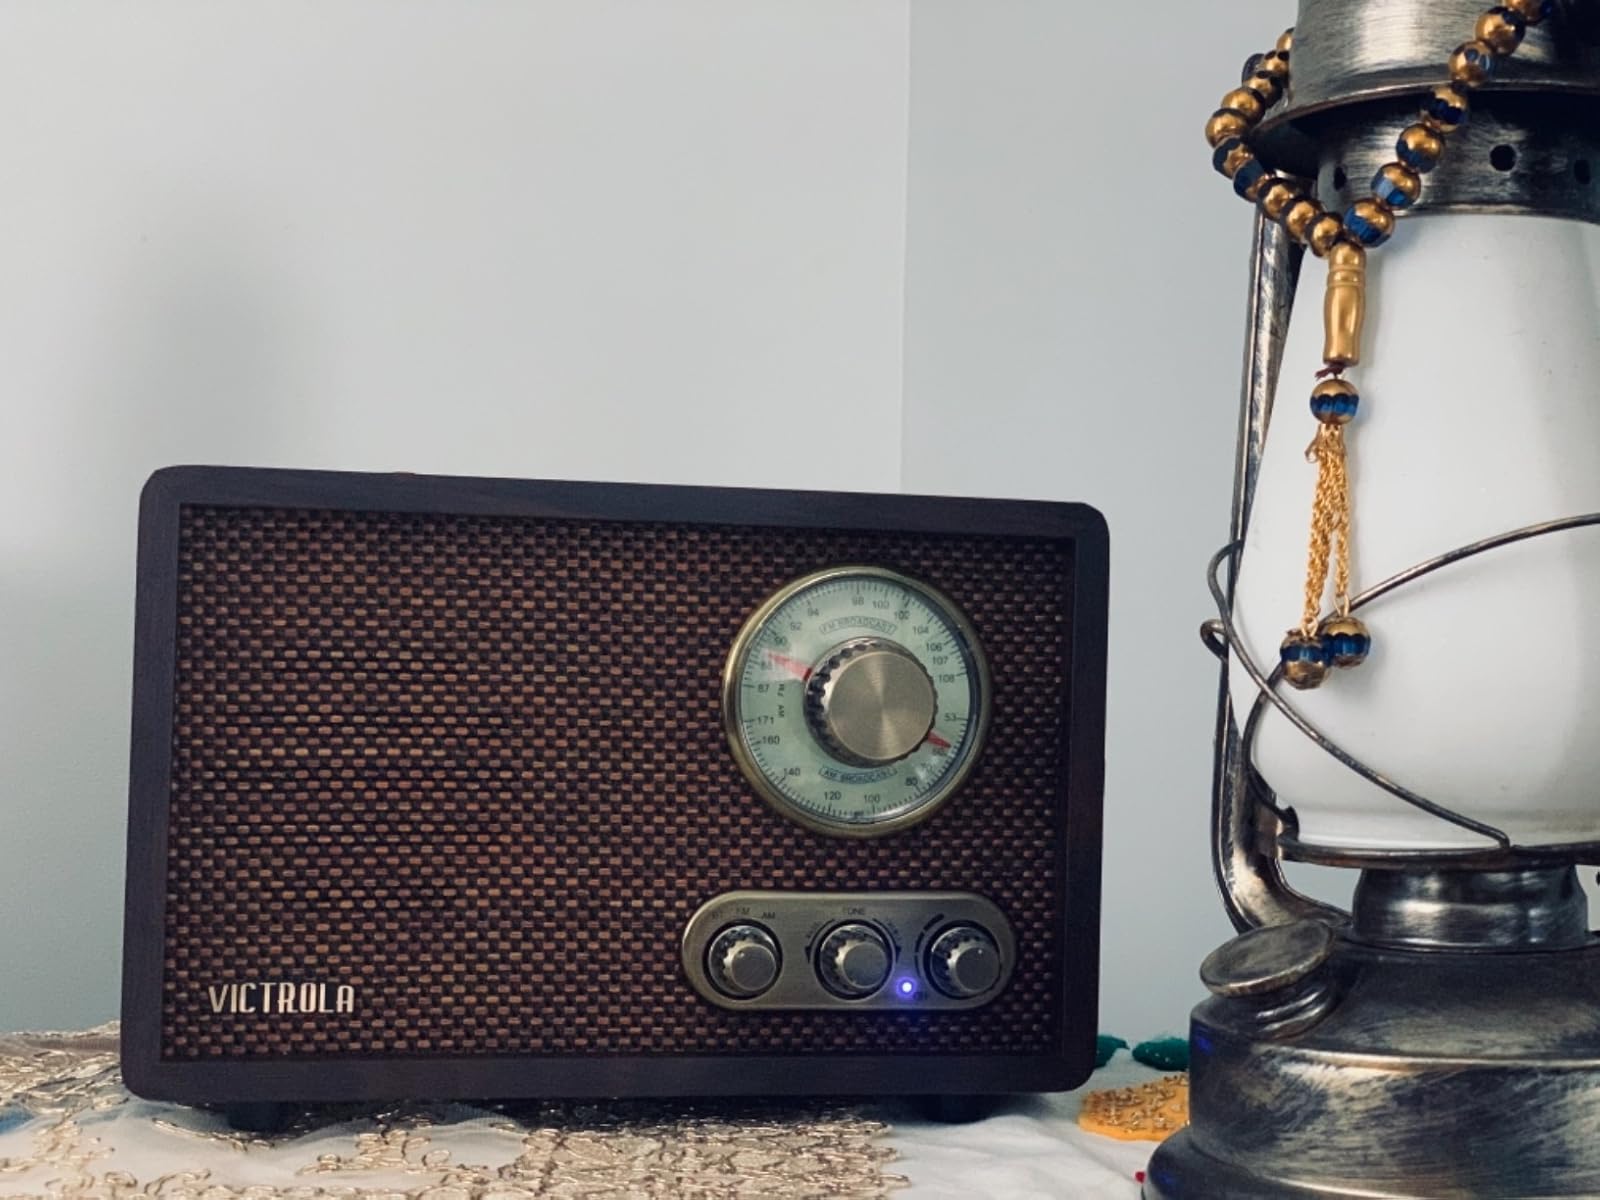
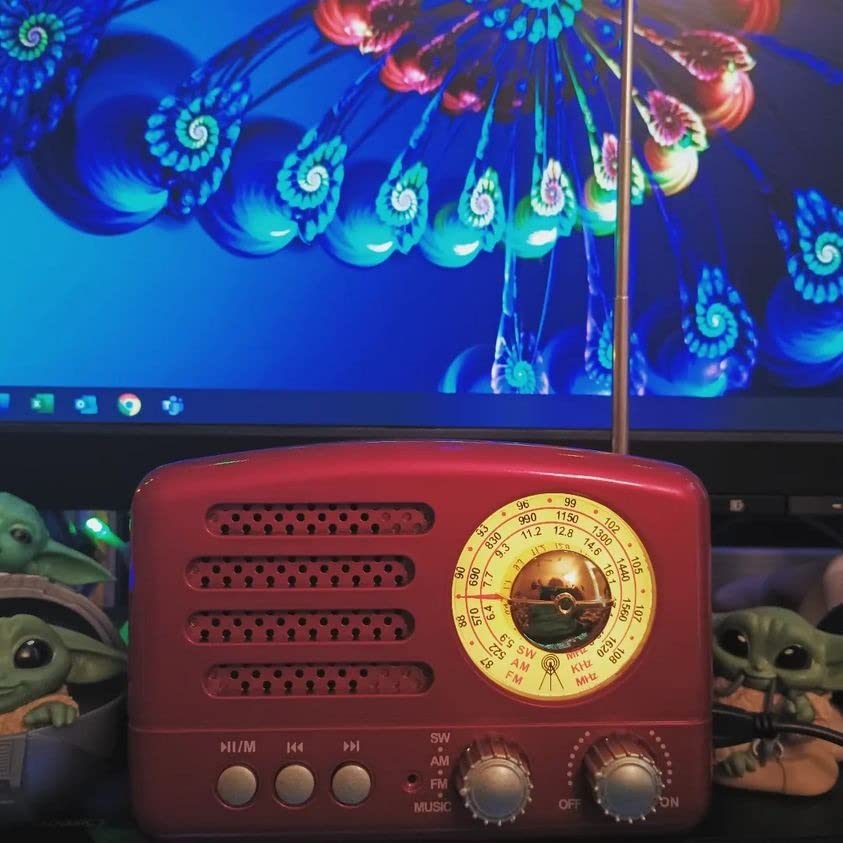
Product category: radio
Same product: no